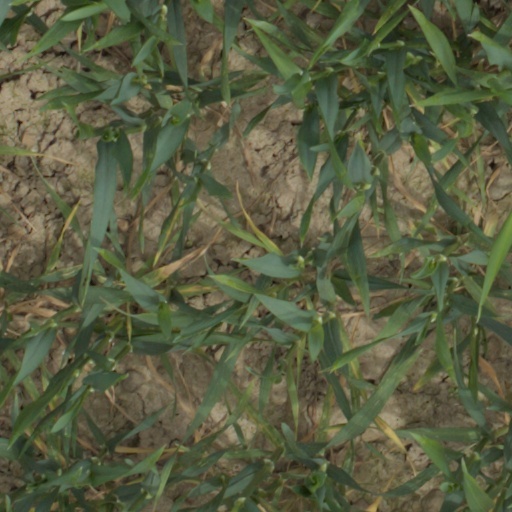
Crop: wheat